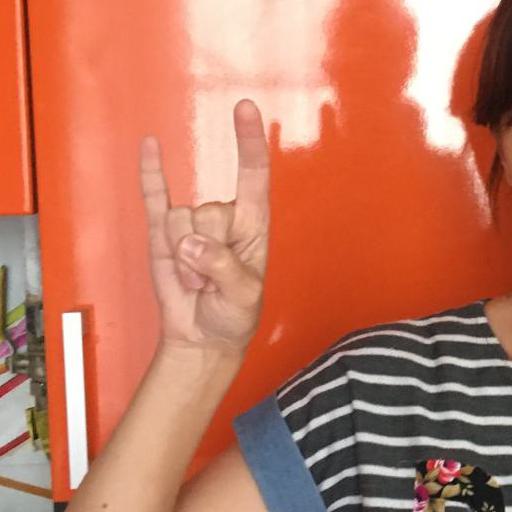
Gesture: rock